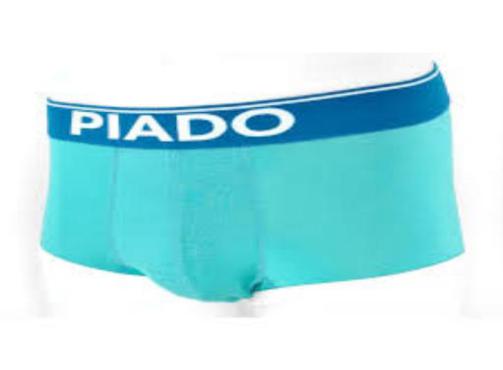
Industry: Clothes